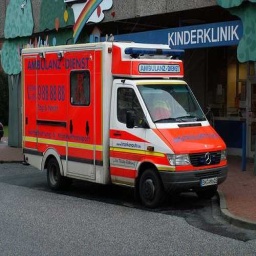
Label: ambulance